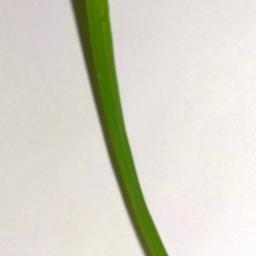
Label: Rice___Brown_Spot